November 2018 Kowloon West by-election

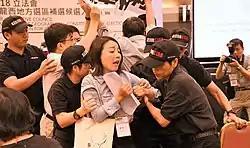
Lau Siu-lai protested against the Returning Officer's decision to invalidate her candidacy at the poll briefing.

In August, Chan Hoi-yan, a former news anchor and political assistant to Secretary for Food and Health Ko Wing-man emerged as a potential candidate for the pro-Beijing camp after Ko announced he would not run in the by-election. In late August, a 25-metre billboard of Chan Hoi-yan as a "health ambassador" outside Cross-Harbour Tunnel in Hung Hom funded by pro-Beijing Kowloon Federation of Associations (KFA) with an estimated cost of more than HK$248,000 sparked controversy the election rules dictate that candidates are only allowed to spend a maximum of HK$1.82 million on expenses while Chan had not yet declared herself as a candidate.